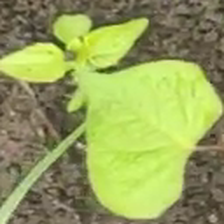
Weed species: Obscure_morning _glory(Ipomoea obscura)